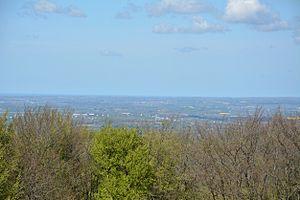
Vue depuis le mont Bel-Air
Le mont Bel-Air est le point culminant du département français des Côtes-d'Armor, avec 339 mètres d'altitude, sur la commune de Trébry. Ses pentes peu pentues s'étendent également sur les communes de Trédaniel et de Plessala.